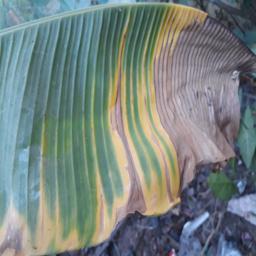
Label: POTASSIUM DEFICIENCY